Chachoengsao Hi-Tek F.C.

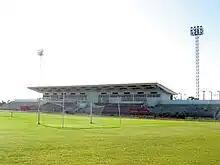
Pimpayachan Stadium

The supporters of Chachoengsao FC called "Fighting Fish Friend" (Thai; "Puen Pla Kad"). They used No.8 for a symbol, because the No.8 come from ""Pad"" (Thai; "Pad" = Eight, 8) in ""Padrew"". In 2010, the team gave the No.8 to Chachoengsao F.C. supporters.